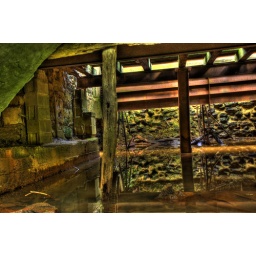
Nestled below a bridge and just out of reach.. a faint blue glow.